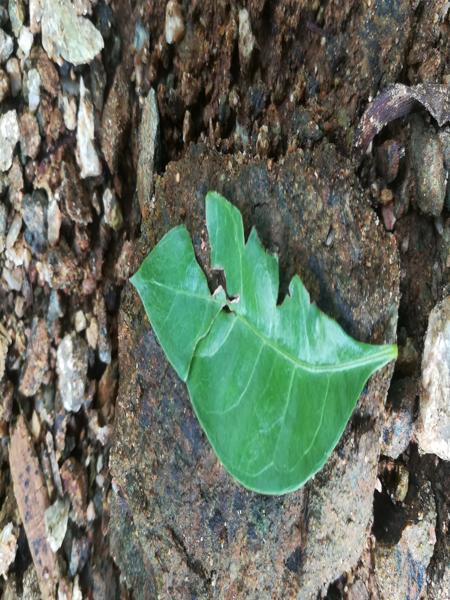
Plant: Henna